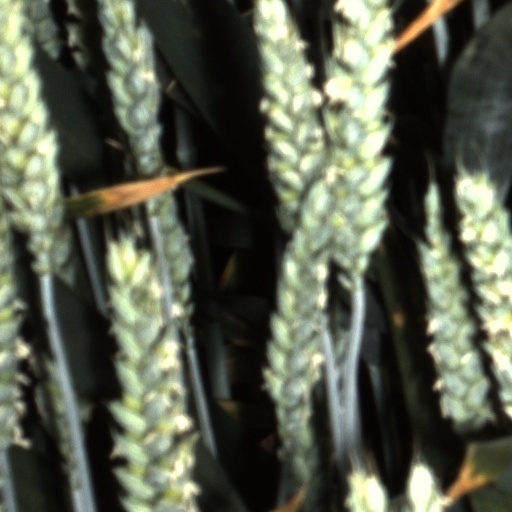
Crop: wheat